William Dawson LeSueur

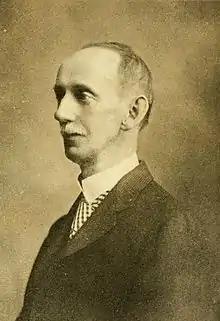

William Dawson LeSueur (February 19, 1840 – September 23, 1917) was a Canadian civil servant and author.